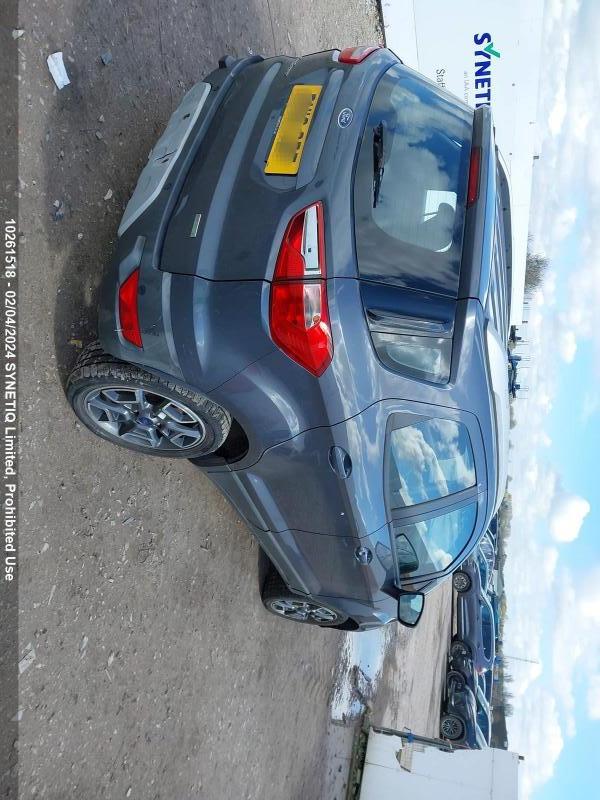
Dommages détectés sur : pare-choc arrière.
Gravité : mineur